Floyd Bannister

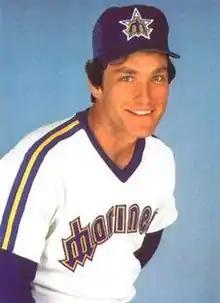
Bannister in 1981

Floyd Franklin Bannister (born June 10, 1955) is an American former professional baseball left-handed pitcher, who played in Major League Baseball (MLB) for the Houston Astros, Seattle Mariners, Chicago White Sox, Kansas City Royals, California Angels, and Texas Rangers. Bannister also played for the Yakult Swallows of Nippon Professional Baseball (NPB), in . Bannister was the first overall pick in the 1976 MLB draft.